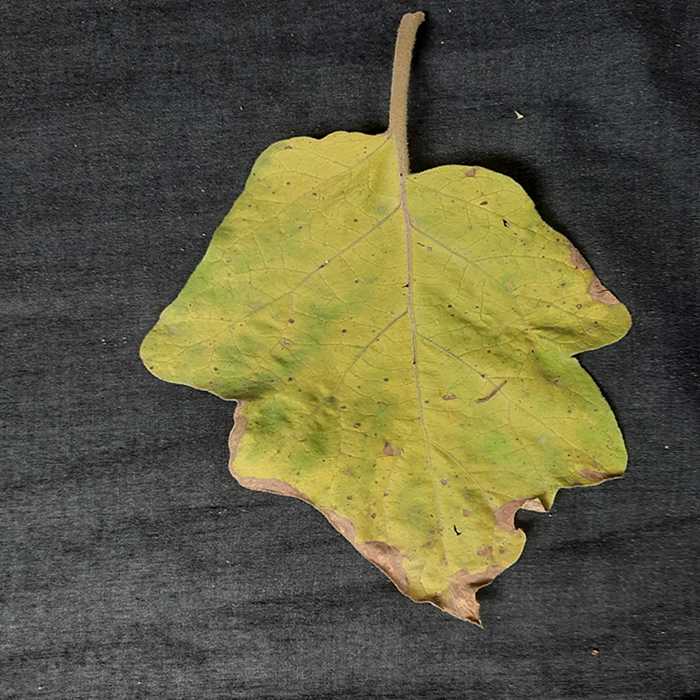
Plant: Eggplant
Label: Eggplant verticillium wilt